Danylo Sikan

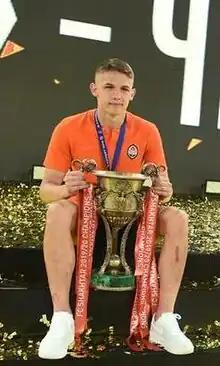
Sikan with the Ukrainian Super Cup trophy in 2021

Danylo Yaroslavovych Sikan (born 16 April 2001) is a Ukrainian professional footballer who plays as a centre-forward for Trabzonspor and the Ukraine national football team.